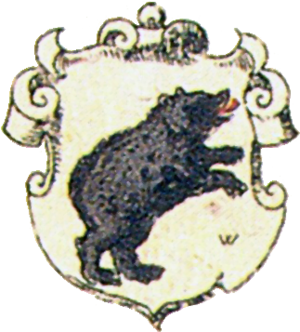
Les armoiries du Land et de la ville de Berlin représentent l'ours berlinois. L'ours n'était pas le symbole de la ville depuis le début. Pendant plusieurs siècles, l'ours a partagé le sceau et les armoiries avec les aigles de Brandebourg et de Prusse. La raison pour laquelle les Berlinois ont choisi l'ours comme animal héraldique ne peut pas être clairement clarifiée en raison du manque de documents. La conception des sceaux et des armoiries a été influencée en partie par des événements politiques et historiques. Le blason dans sa forme actuelle est valable depuis 1954. Les quartiers de la ville ont leurs propres armoiries en plus des armoiries de l'État qu'ils peuvent utiliser pour représenter les districts.